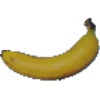
Label: Banana 1